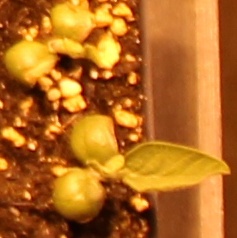
Label: Soybean